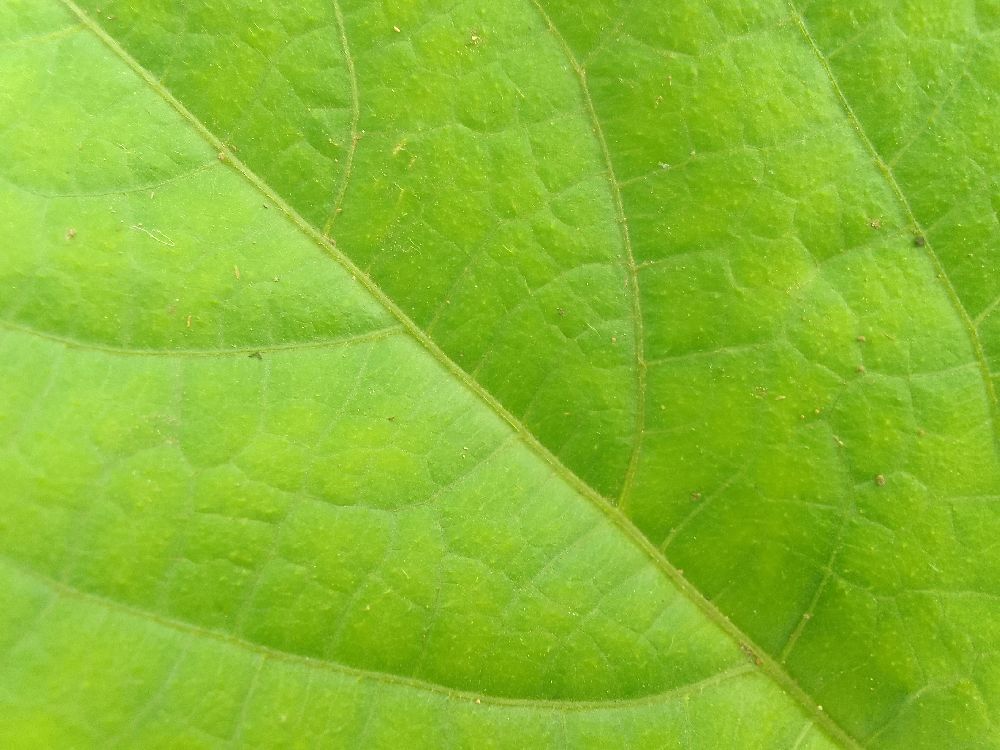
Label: healthy